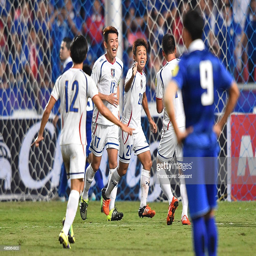
chun # and his team mate celebrates during the match .